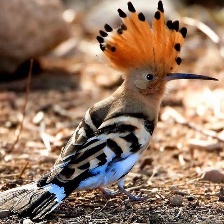
Species: HOOPOES
Scientific name: UPUPIDAE